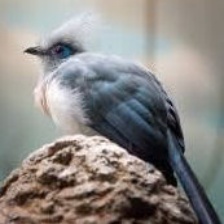
Species: CRESTED COUA
Scientific name: COUA CRISTATA